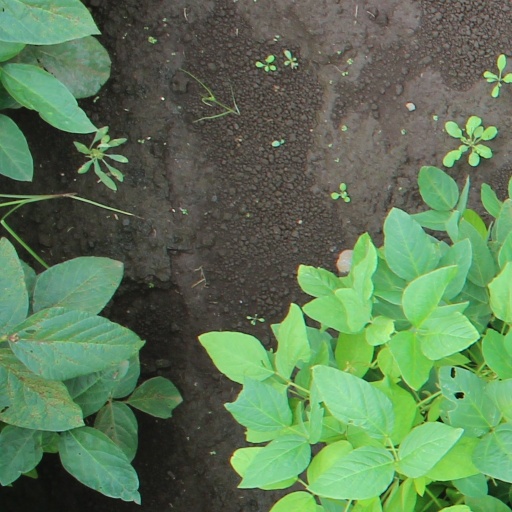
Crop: soybean